JLOC

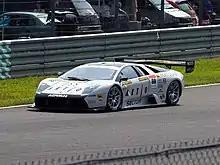
JLOC's Lamborghini Murciélago RG-1 at Suzuka in 2005, the team's final year of competition in GT500.

JLOC redeveloped the Diablo GT-1 into the Diablo JGT-1 for the 2001 season, which featured a reworked chassis and suspension along with other parts specially built for JGTC. The Diablo JGT-1 was raced for three seasons but despite this, the car continued to score little success as it struggled to compete with the factory-backed entries in GT500. JLOC then switched to a brand new Lamborghini Murciélago R-GT for the 2004 season, labeled as the RG-1 by the team, but a lack of spare parts forced the team to race the Diablo JGT-1 for the fourth round at Tokachi. JLOC continued to be uncompetitive with the Murciélago R-GT in GT500 and when JGTC was rebranded into Super GT in the 2005 season, JLOC began to compete in the GT300 class after they homologated the R-GT for GT300 regulations.